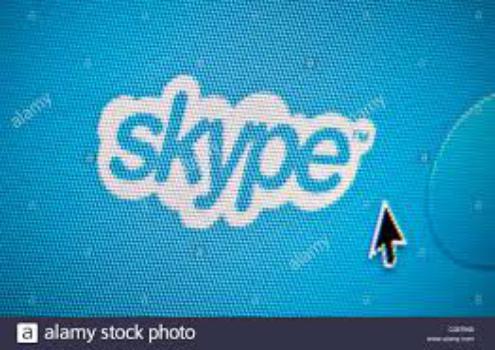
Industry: Others